Ejido, Venezuela

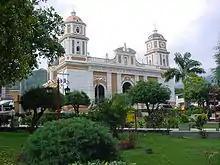
Ejido's Plaza Bolivar

Ejido is a town in the state of Mérida, Venezuela. It is the shire town of the Campo Elías Municipality. It was founded in 1650 in an area with indigenous "Guayabas", and became a center for cane sugar cultivation. It is close to the state capital, Mérida, Mérida, and forms part of its metropolitan area, with a total population of around 350,000. It is connected to Mérida by public transport, including the Mérida trolleybus system.